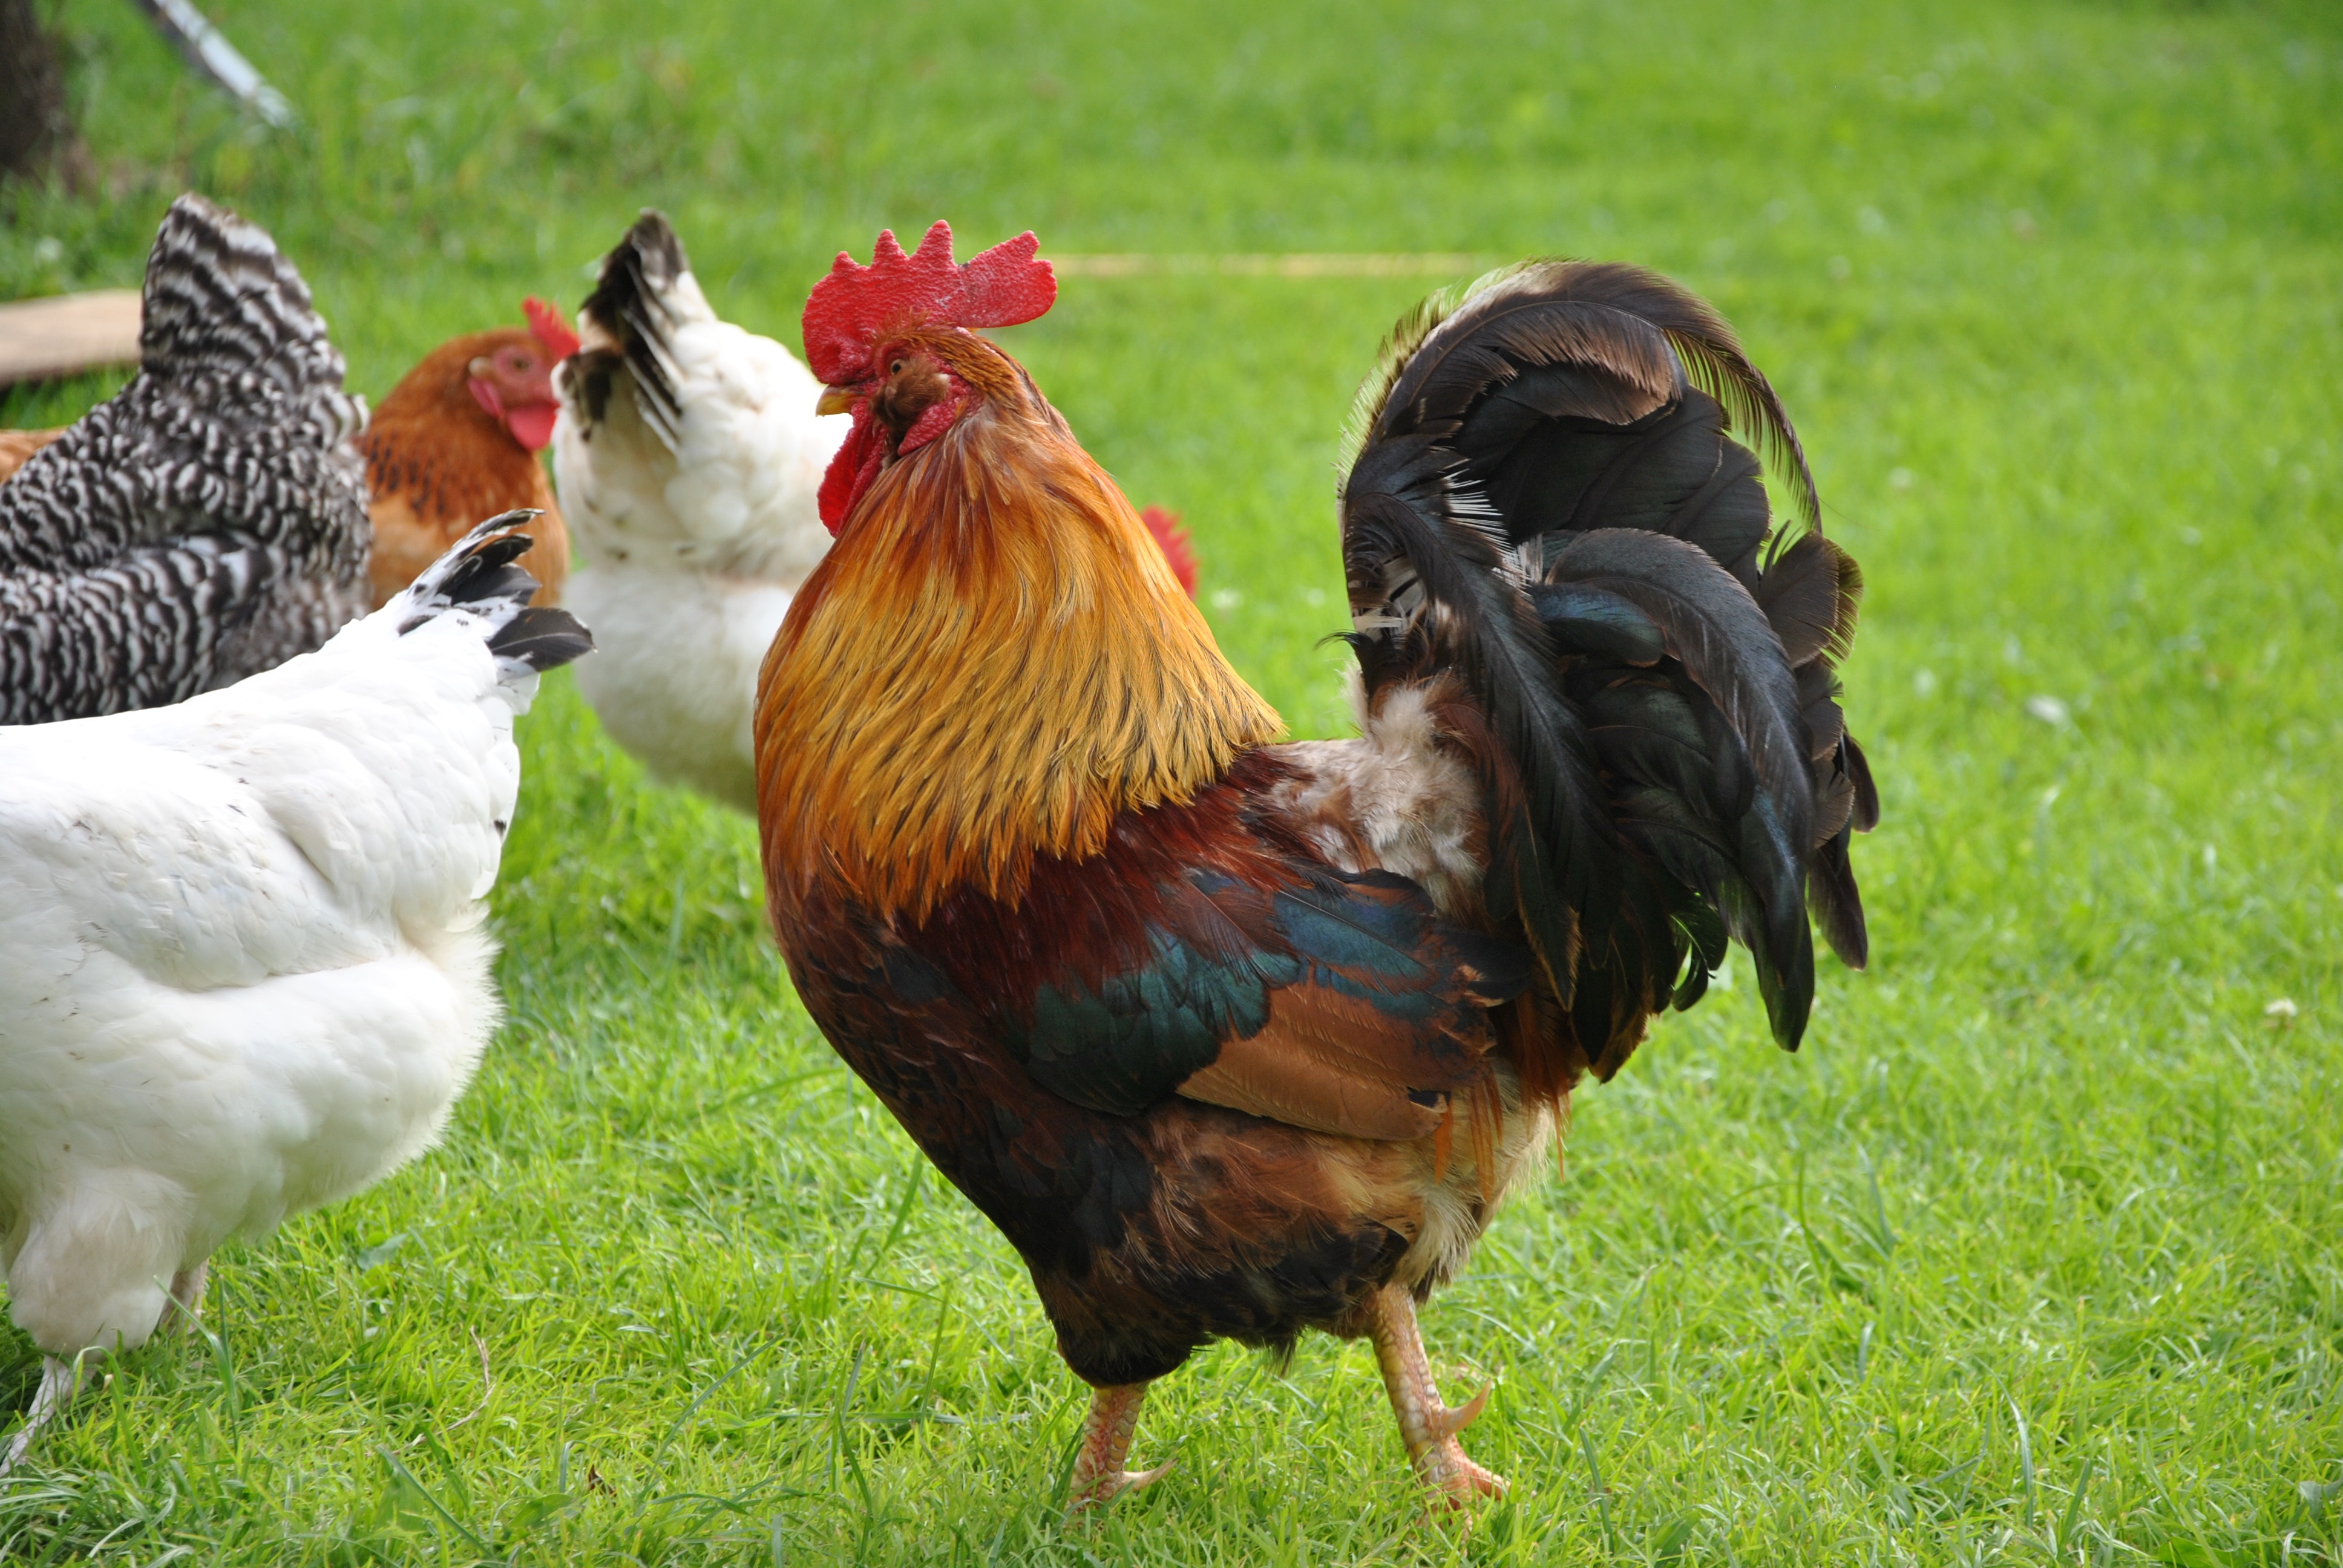
grass, bird, farm, village, farming, beak, chicken, fowl, fauna, rooster, poultry, galliformes, vertebrate, phasianidae